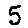
Label: 5